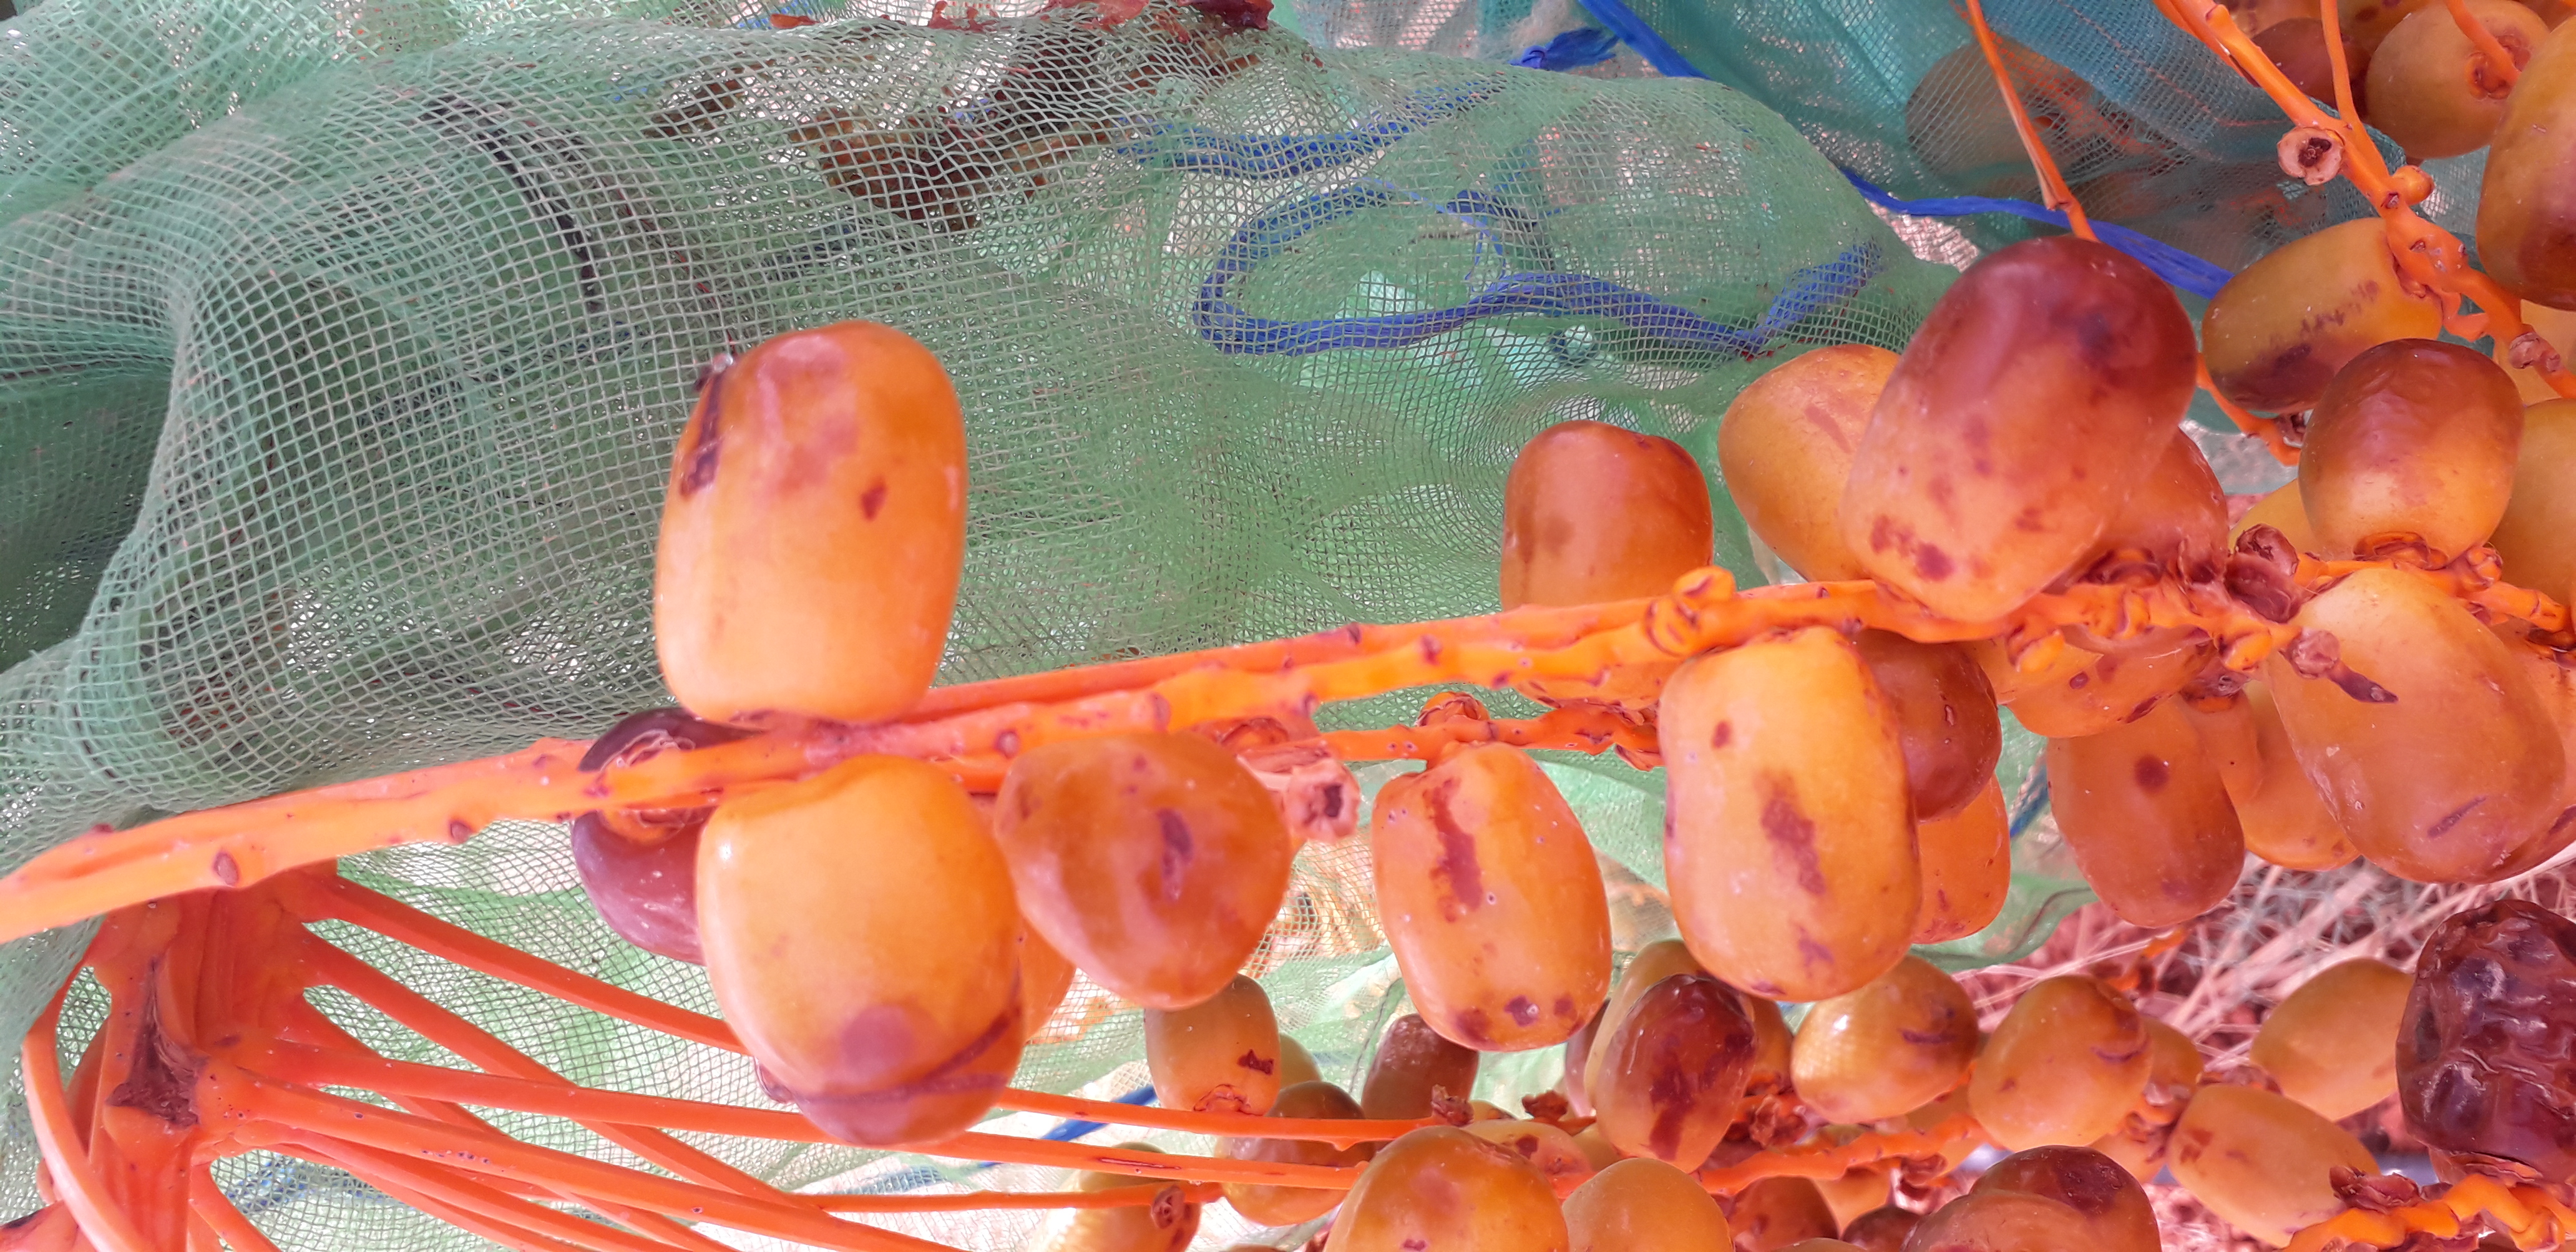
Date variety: Boufagous